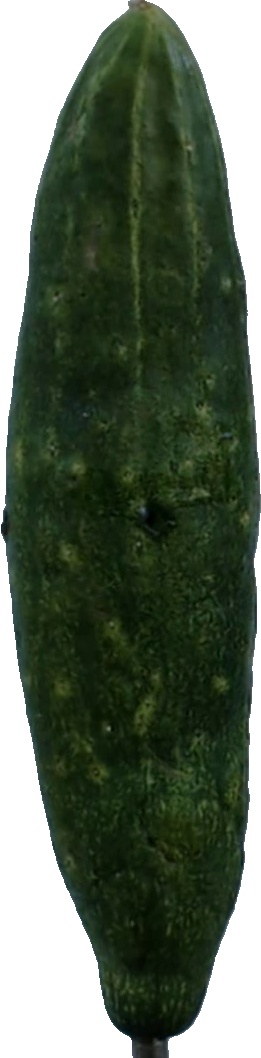
Label: cucumber_3